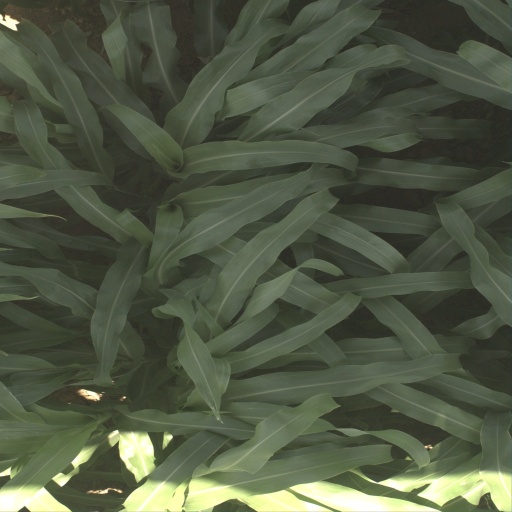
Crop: sorghum